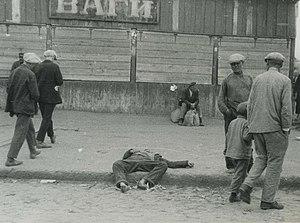
Stéphane Courtois, né le 25 novembre 1947 à Dreux, est un historien français, professeur à l'Institut catholique de Vendée de La Roche-sur-Yon, après une carrière au CNRS. Directeur de collection, il s'est spécialisé dans l'histoire des mouvances et des régimes communistes.
Le terme Holodomor désigne la grande famine qui eut lieu en Ukraine et dans le Kouban en 1932 et 1933 et qui fit, selon les estimations des historiens, entre 2,6 et 5 millions de victimes. La fusion des mots holod et moryty implique un aspect intentionnel de la part du régime stalinien.